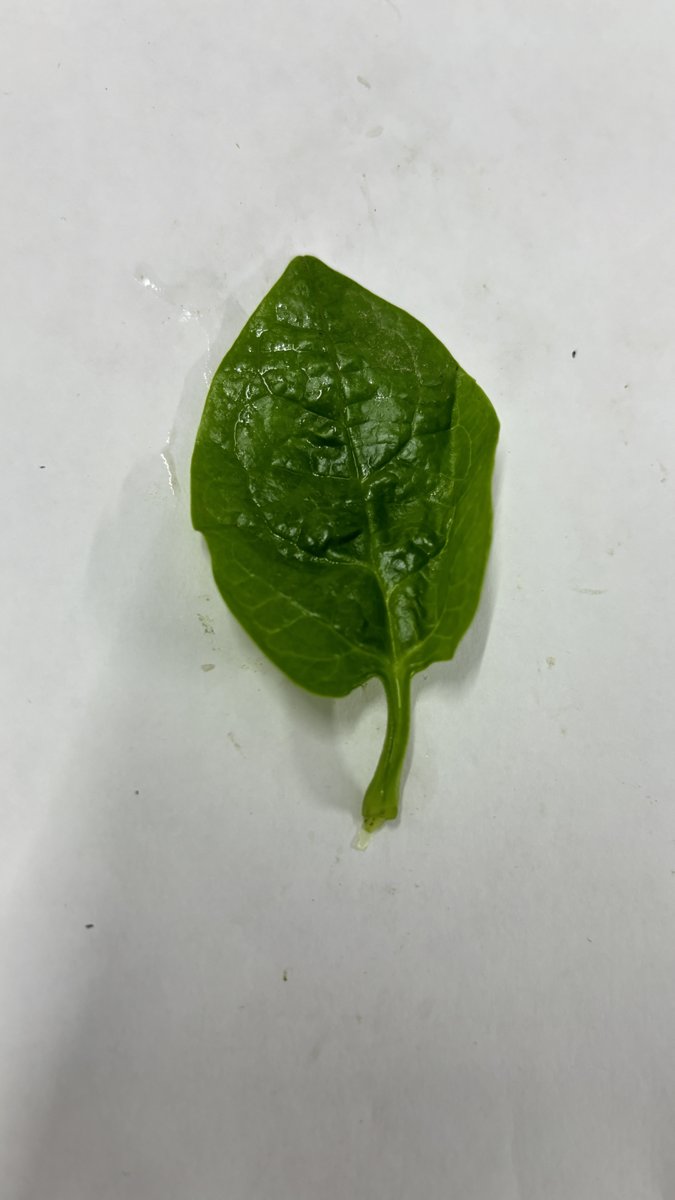
Label: Healthy-Leaf